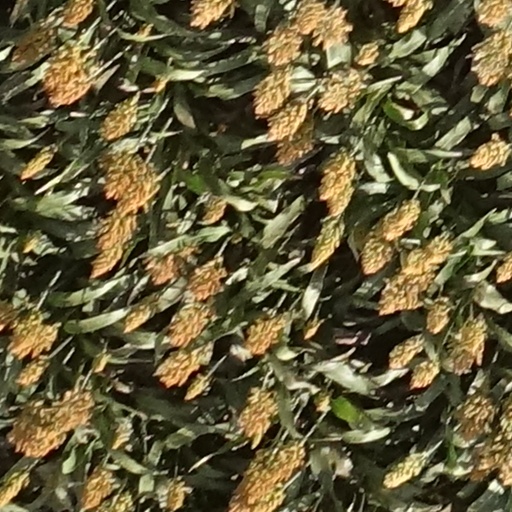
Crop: sorghum